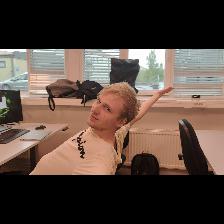
Label: Human